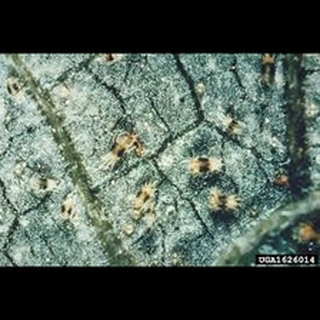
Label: wheat_mite